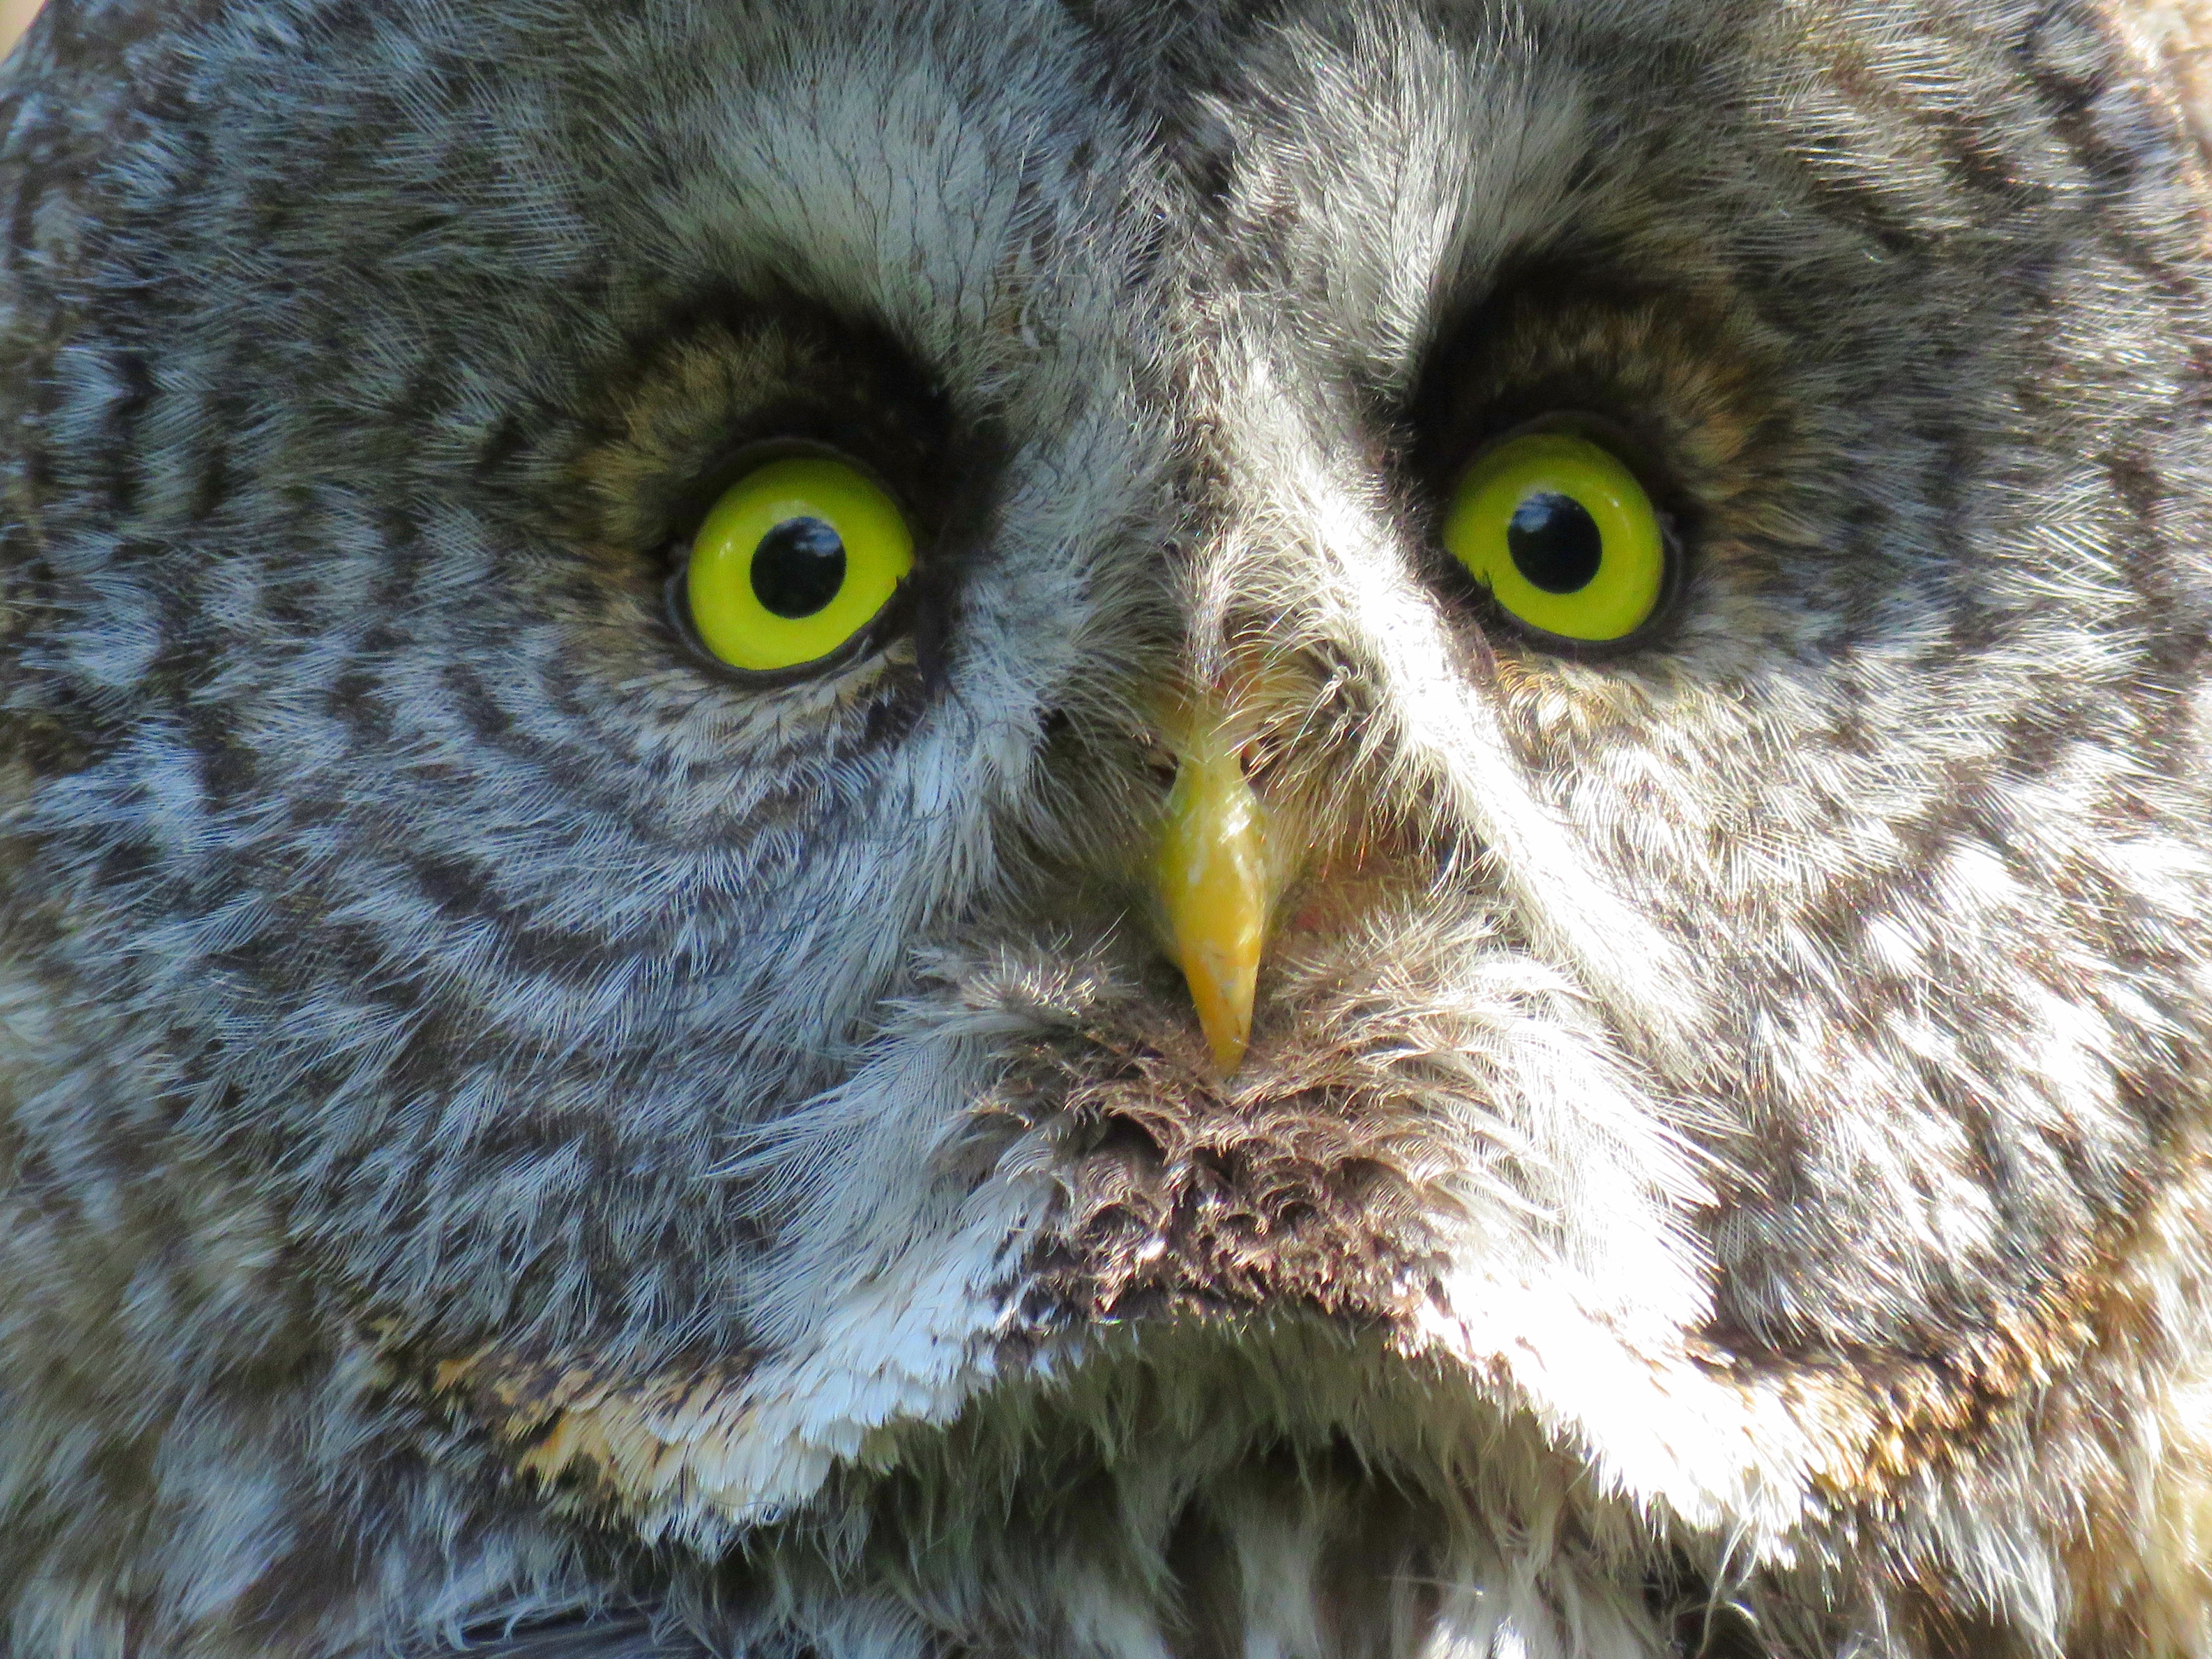
bird, wildlife, beak, owl, fauna, bird of prey, close up, vertebrate, great grey owl, close up of owl